Scouting

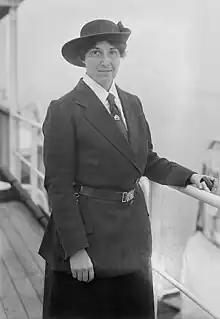
Olave Baden-Powell, Girl Guide's second head

Many girls took up being Girl Scouts and were part of the Scout Movement as soon as it began. Common Edwardian values of the time would not accept young boys and girls to "rough and tumble" together. Baden-Powell with the help of his sister, Agnes Baden-Powell, formed a separate organization for girls in 1910, the Girl Guides Association, which was followed in other countries forming the Girl Guides. However, by the 1990s, two-thirds of the Scout organizations belonging to WOSM had become co-educational.